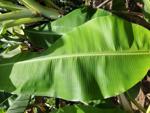
Label: healthy